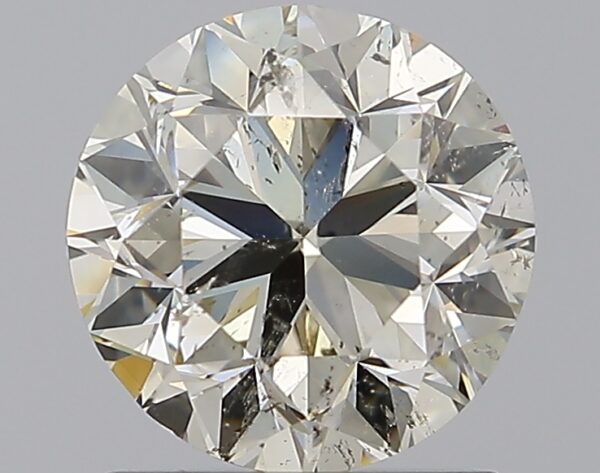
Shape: round
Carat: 1.51
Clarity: SI2
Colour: L
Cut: GD
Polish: EX
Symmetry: VG
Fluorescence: N
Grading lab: IGI
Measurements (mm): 7.03 x 6.96 x 4.65